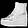
Label: Ankle boot